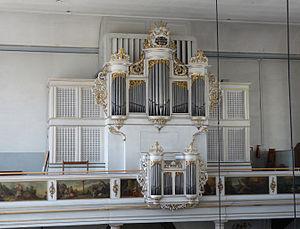
Eglise Sainte-Aurélie de Strasbourg
L’église Sainte-Aurélie de Strasbourg est située rue Martin Bucer dans le quartier de la Gare. C'est une église protestante luthérienne de la confession d'Augsbourg. Selon l'historiographie médiévale, il s'agirait de l'un des plus anciens sanctuaires de la ville. En 1524 Martin Bucer fit ses débuts comme prédicateur dans cette église acquise à la Réforme l'année précédente. Même s'il y subsiste quelques éléments d'architecture romane et gothique, Sainte-Aurélie est surtout remarquée pour son agencement intérieur baroque blanc et or – autel et chaire du XVIIᵉ siècle, orgue conçu par André Silbermann en 1713 – et la nef imposante de la nouvelle église, entièrement reconstruite au XVIIIᵉ siècle. Ces atouts ont valu à l'église Sainte-Aurélie d'être classée par les Monuments historiques le 5 mai 1988.
Cette liste prend en compte les orgues d'Alsace classés uniquement, au titre objet ou immeuble, que ce soit pour leur buffet ou leur partie instrumentale et répertoriés dans la base Palissy des Monuments Historiques Français. La section Reprises recense les modifications les plus importantes. Dans certains cas le classement du buffet intègre également la tribune. À défaut de précision, le classement est réputé acquis au titre objet mais les initiales I.D. signifient au titre Immeuble par Destination et I. au titre Immeuble.